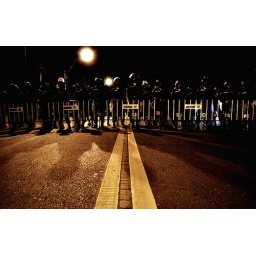
Pratumnak hill entrance in Pattaya, Thailand during red shirt conflict.